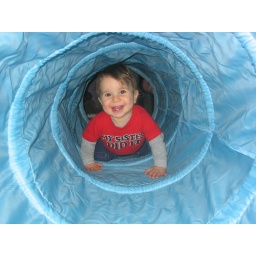
Not me, but the son of my best friend. Extremely cute in a tunnel.